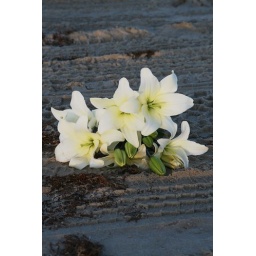
flowers in the sand